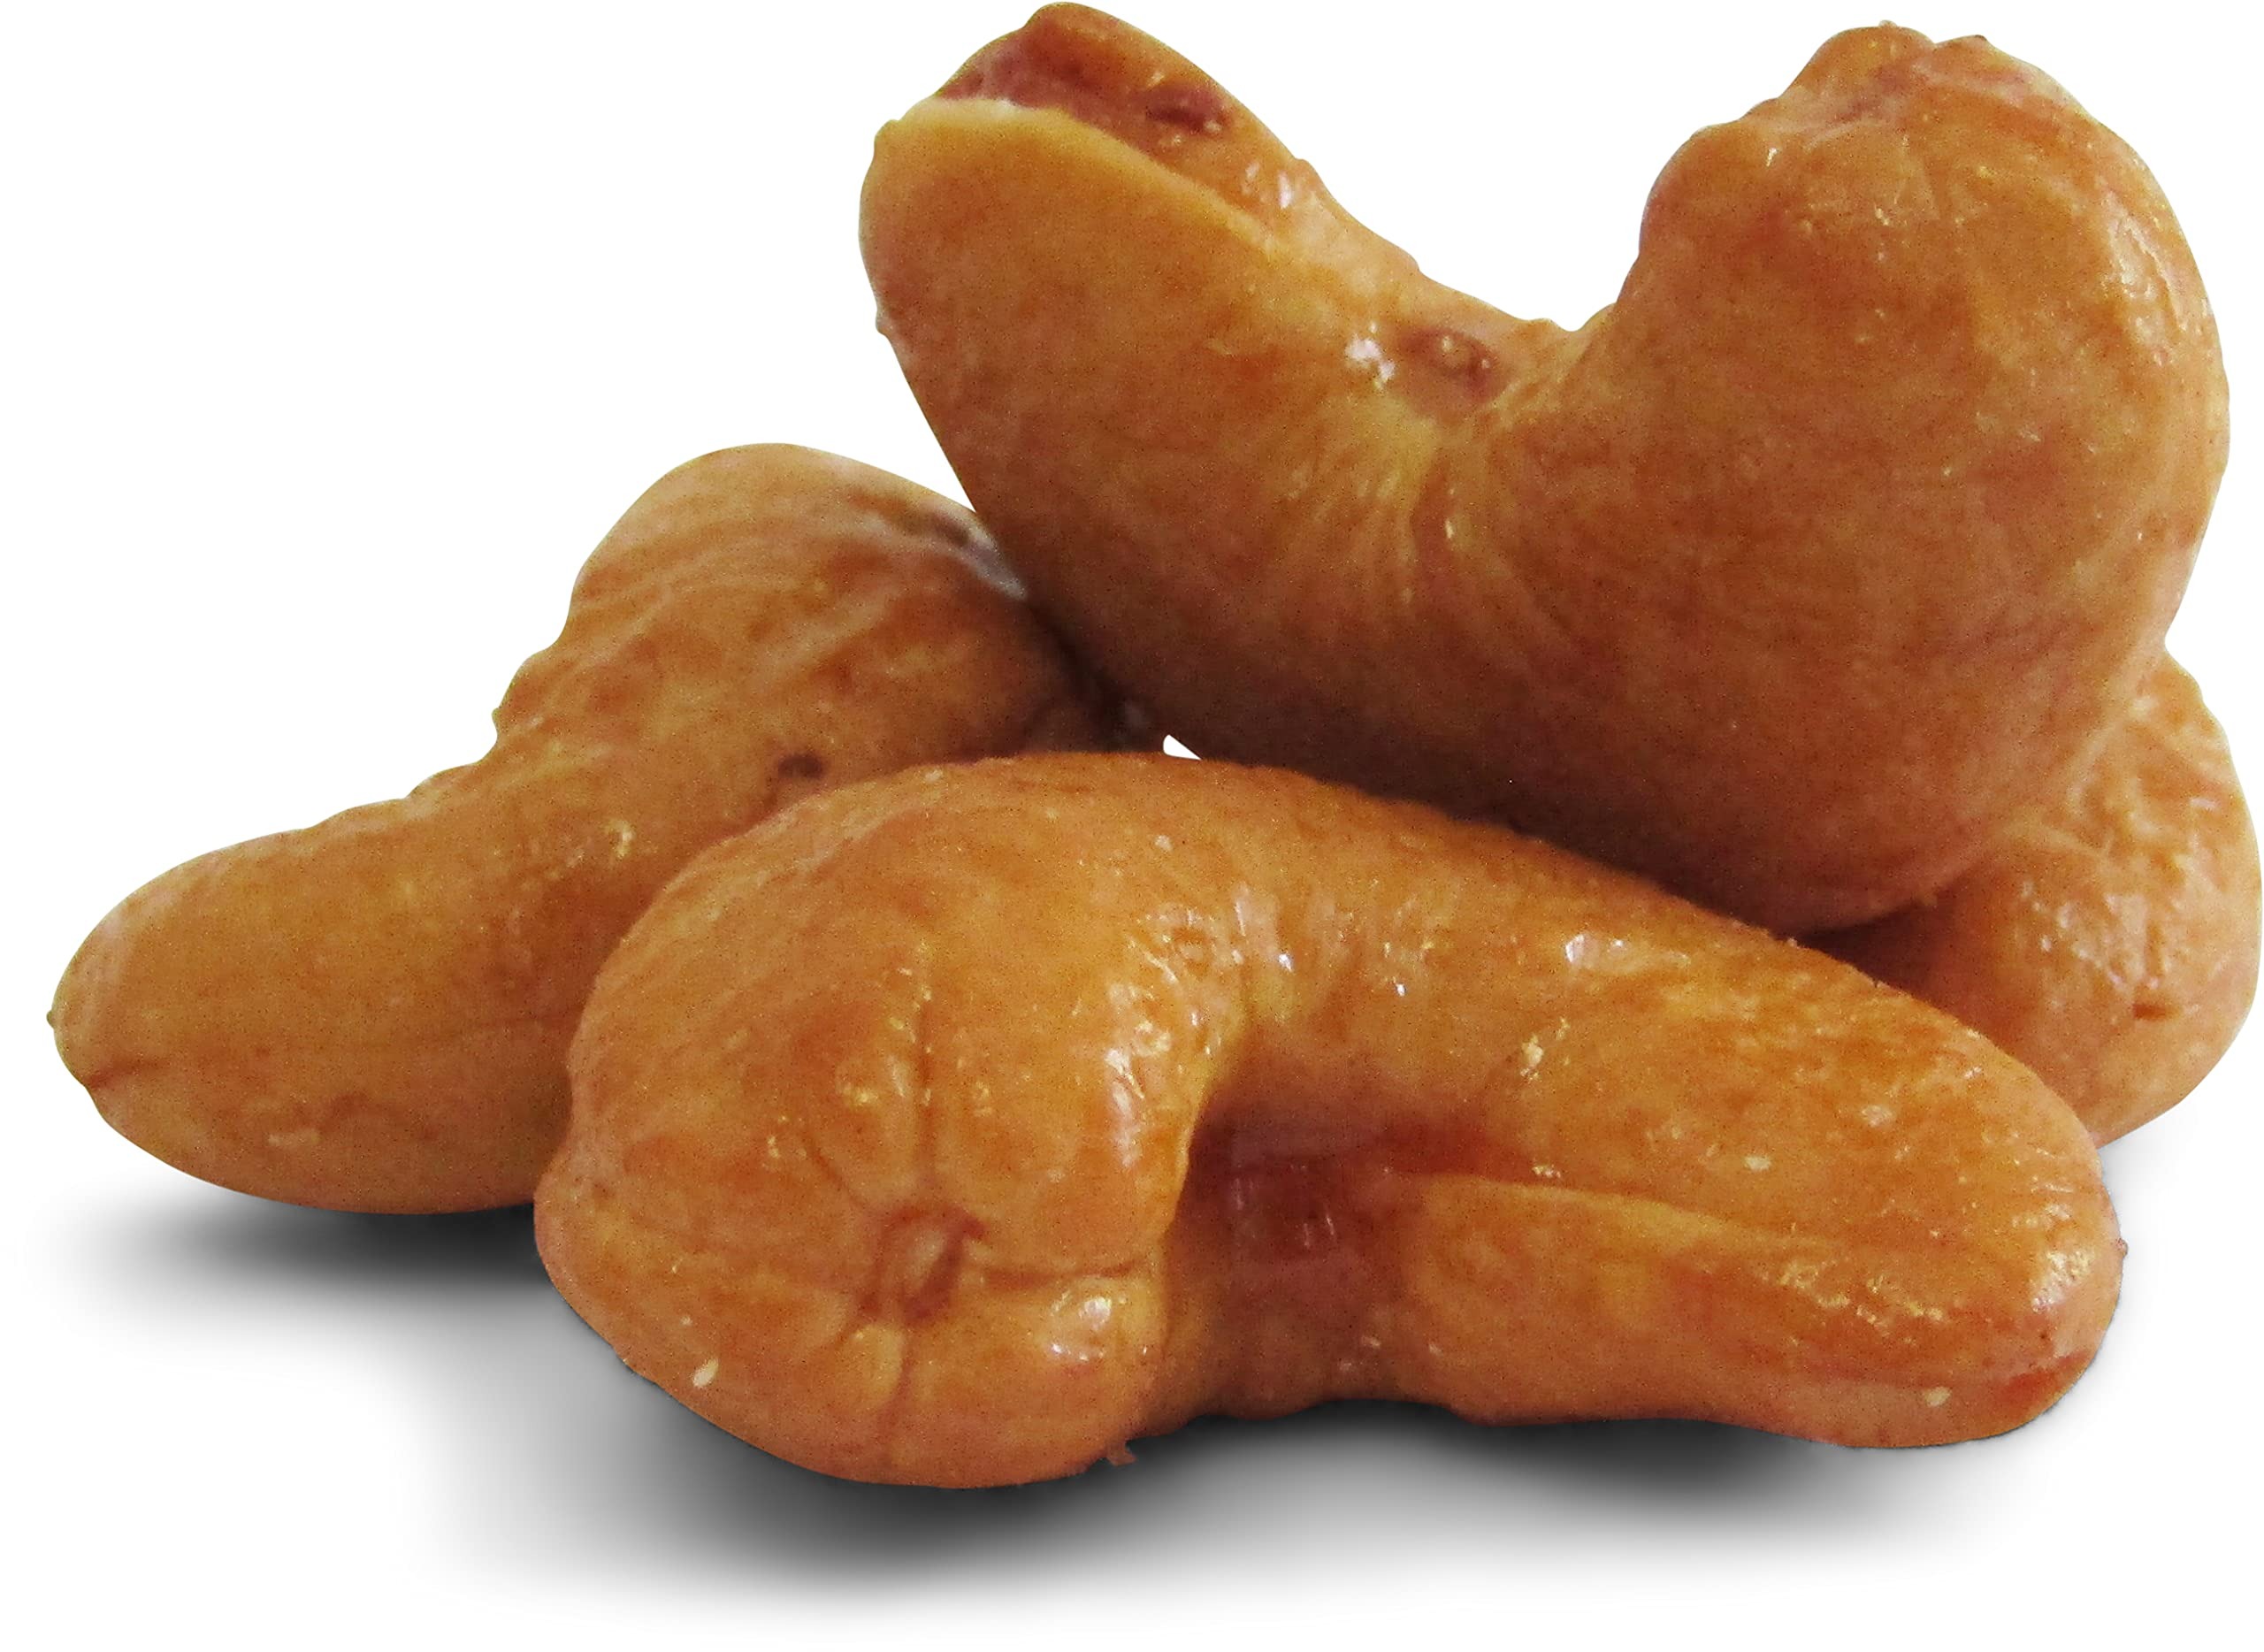
Item Name: Gourmet Glazed Cashews by Its Delish,1 lb Bulk Bag – Bulk Nuts, Vegan, Kosher, Non-GMO, No Artificial Flavors – Healthy Protein-Packed Lightly Sweetened Cashews Filberts for Dessert, Baking, Salad Topping & Snack Time
Bullet Point 1: PREMIUM HEALTHY GLAZED CASHEWS – Cashews are the most used items in dry fruits. It's Delish is famous for providing quality snacks that the people love. Our candied glazed walnut and caramelized Cashews are perfectly roasted and coated with a sweet sheen of pure cane sugar, giving each walnut piece a crackly crunch. Each crackle of our glazed Cashews defines how fresh and delicious this snack is. You just love it.
Bullet Point 2: GREAT VALUE SIZE – Its Delish’s stay-fresh 1 lb Bulk Bag are enriched with purity and are freshly glazed Cashews meal that you can store for your salad toppings and can utilize in the long run for parties etc. All those store-bought glazed Cashews don't deliver that crackle, crunch, and taste you would otherwise get from freshly roasted and sweetened Cashews.
Bullet Point 3: PERFECT GOURMET SNACK TIME PARTNER – Our candy Cashews come in a 1 lb bulk bag. This means you can munch on them or sprinkle them on your dishes without worrying when they will end. Whether you want to quench your walnut cravings or want to eat a deliciously healthy snack, our glazed walnut snack packs will become your favorite new snack.
Bullet Point 4: MULTI-PURPOSE GREAT FOR SALADS & OTHER DISHES – When you order our glazed Cashews 1 lb bulk bag, you will want to use them on various dishes. These dishes will be the perfect garnish for your salads, oatmeal, yogurt parfaits, ice cream, walnut pancakes, or any other dish that you like. It's Delish's Glazed Cashews are an ideal mixture of sweet, crackly, and savory bite-sized nuts.
Bullet Point 5: NON-GMO & QUALITY KOSHER OU PARVE – These glazed Cashews are roasted and sweetened to perfection without using refined sugar, HFCS, artificial flavors, or sulfites. These candied Cashews are proudly made in the USA and shipped to you fresh. To give these Cashews a lasting shelf-life, close the container's lid tightly and store it in a cool place.
Product Description: Glazed Cashews by Its Delish, 1 lb Bulk Bag These scrumptious candied Cashews are made from fresh ingredients and delivered to you fresh so you can get that crunch, sweet, and savory flavor with every bite. There is no comparison between the store-bought glazed Cashews and the ones we deliver at your doorstep because ours are fresh, free from additives and sulfites, and non-GMO. Our glazed candied Cashews offer a sweet and salty, crunchy taste, making it an irresistible everyday snack. Whether you take it as morning, evening, or late-night snack, you won't be able to stop your hand from reaching the jar time and time again. Plus, you can use these candy Cashews as a topping for your salad, ice cream, parfaits, pancakes, and even on your waffles. The choices are unlimited. PREMIUM HEALTHY GLAZED CASHEWS– Cashews are the most used items in dry fruits. It's Delish is famous for providing quality snacks that the people love. Our candied glazed walnut and caramelized Cashews are perfectly roasted and coated with a sweet sheen of pure cane sugar, giving each walnut piece a crackly crunch. Each crackle of our glazed Cashews defines how fresh and delicious this snack is. You just love it. GREAT VALUE SIZE– Its Delish’s stay-fresh Bulk Bag are enriched with purity and are freshly glazed Cashews meal that you can store for your salad toppings and can utilize in the long run for parties etc. All those store-bought glazed Cashews don't deliver that crackle, crunch, and taste you would otherwise get from freshly roasted and sweetened Cashews. PERFECT GOURMET SNACK TIME PARTNER– Our candy Cashews come in a 1 lb bulk bag. This means you can munch on them or sprinkle them on your dishes without worrying when they will end. Whether you want to quench your walnut cravings or want to eat a deliciously healthy snack, our glazed walnut snack packs will become your favorite new snack. MULTI-PURPOSE GREAT FOR SALADS & OTHER DISHES– When you order our glazed Cashews 1 lb bulk bag, you will want to use them on various dishes. These dishes will be the perfect garnish for your salads, oatmeal, yogurt parfaits, ice cream, walnut pancakes, or any other dish that you like. It's Delish's Glazed Cashews are an ideal mixture of sweet, crackly, and savory bite-sized nuts. NON-GMO & QUALITY KOSHER OU PARVE– These glazed Cashews are roasted and sweetened to perfection without using refined sugar, HFCS, artificial flavors, or sulfites. These candied Cashews are proudly made in the USA and shipped to you fresh. To give these Cashews a lasting shelf-life, close the container's lid tightly and store it in a cool place.
Value: 1.0
Unit: Count

Price: 21.99